Ramkinkar Baij (film)

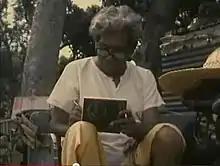
A scene from the documentary

Ramkinkar Baij (or Ramkinkar)- is an incomplete personality study or documentary on sculptor Ramkinkar Baij created by legendary filmmaker Ritwik Ghatak. He started creating the film in 1975. The film was almost complete but it still remained unfinished for the death of Ritwik Ghatak.